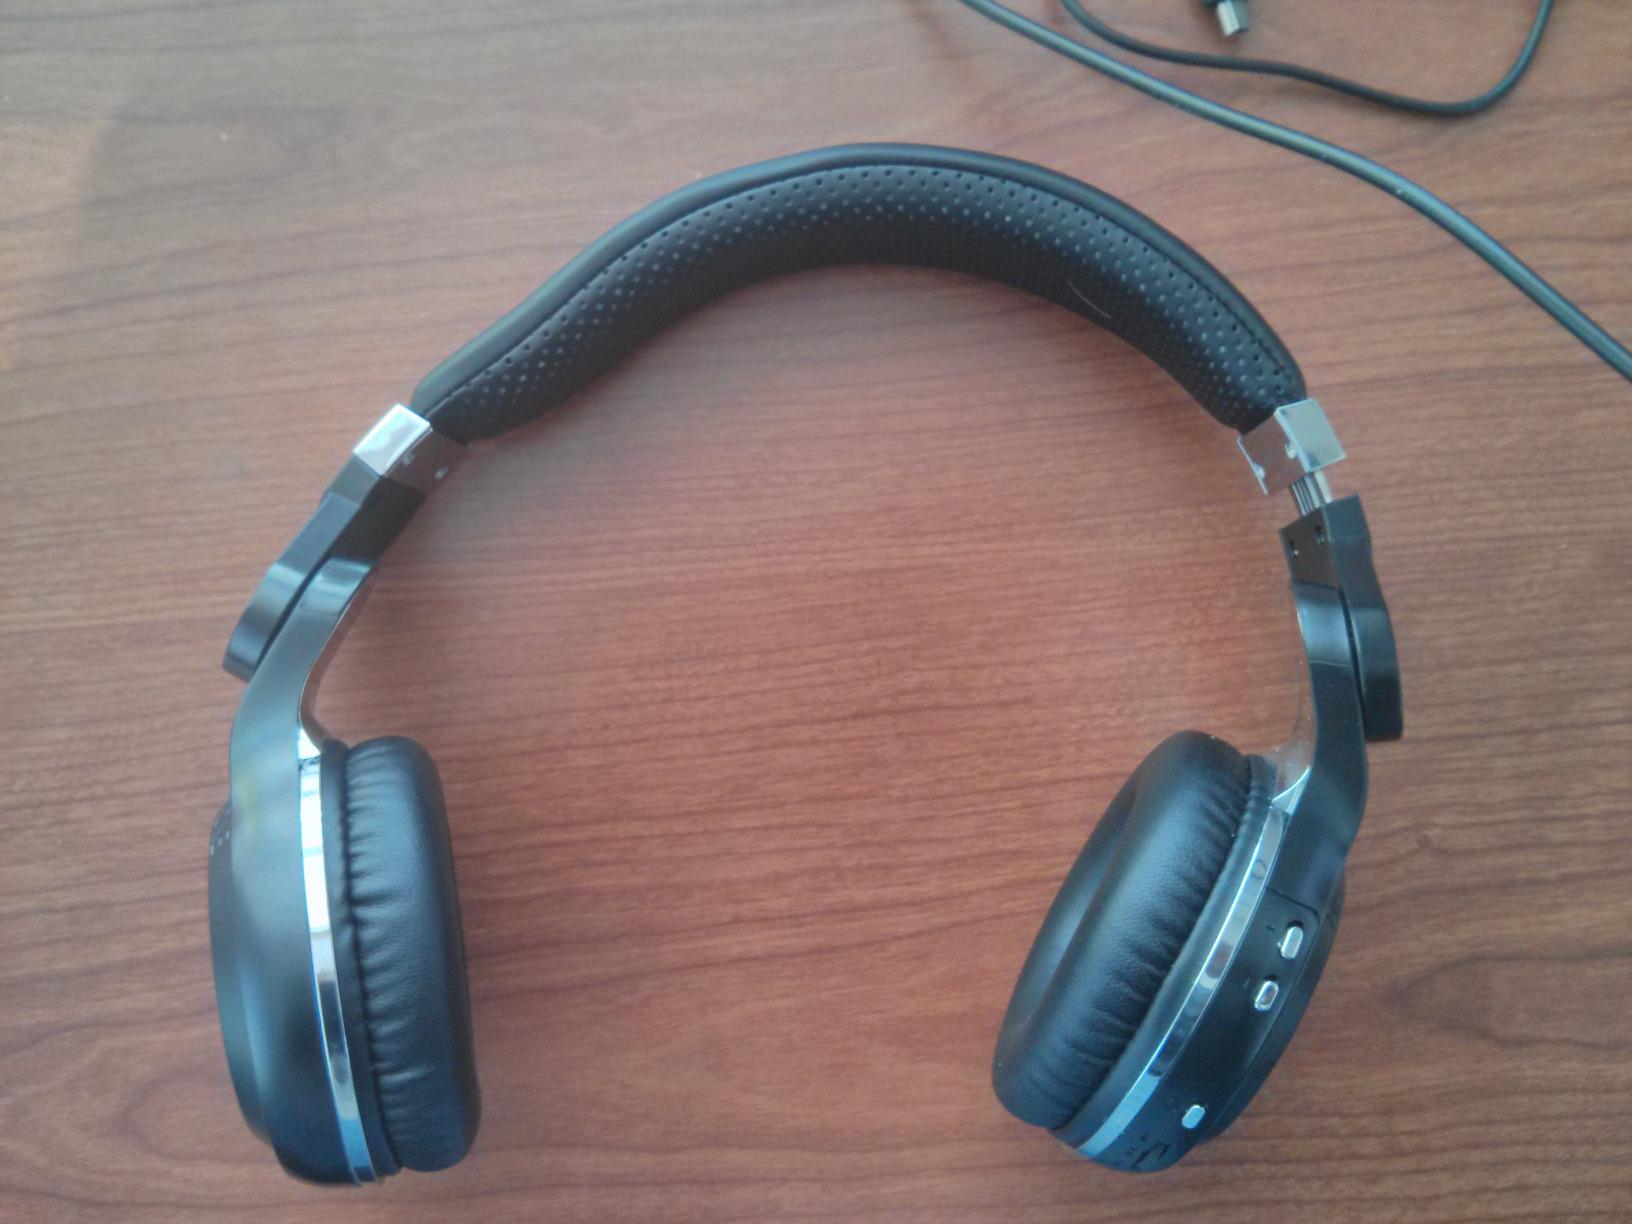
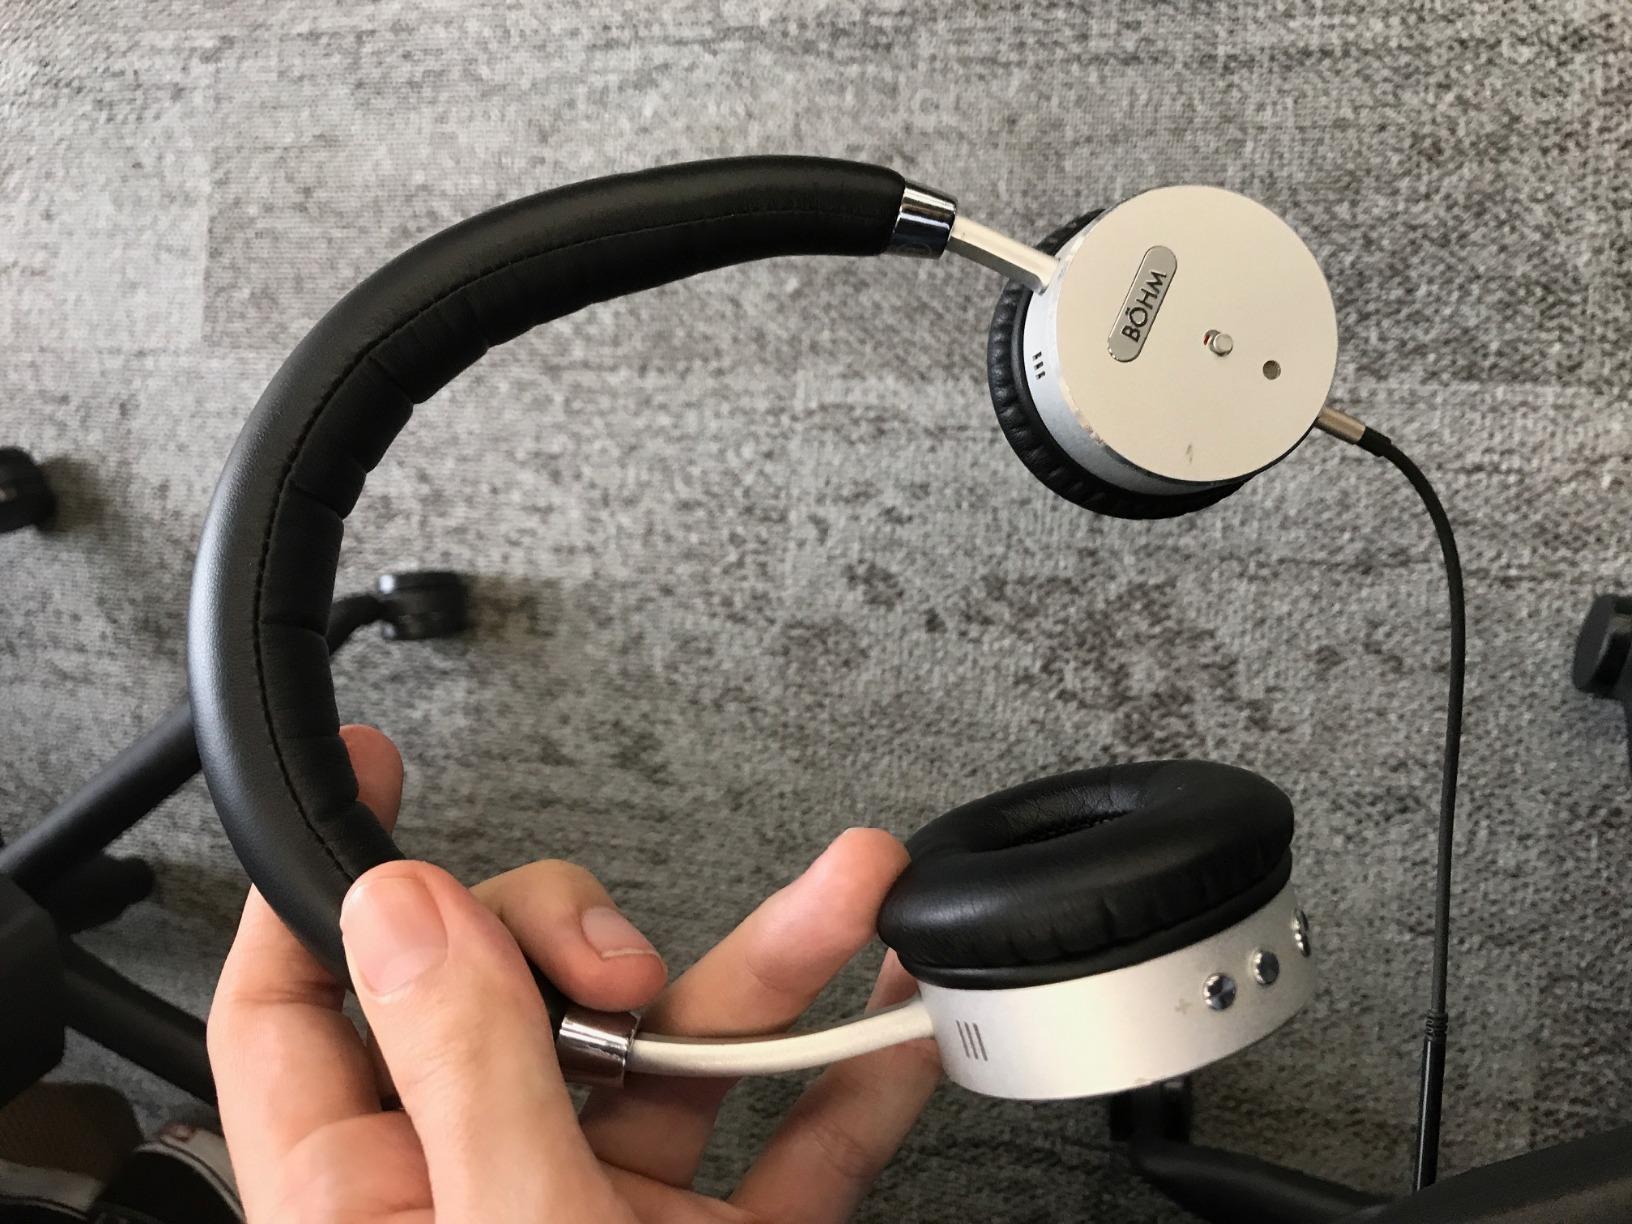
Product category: headphones
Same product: no